Liana Mesa

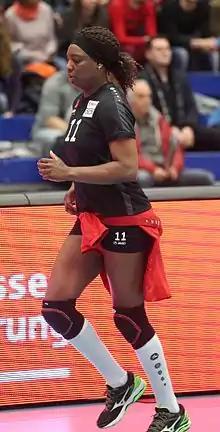
Liana Mesa Luaces (2017)

Liana Mesa Luaces (born 26 December 1977) is a former volleyball player from Cuba who played with the Cuban women's national volleyball team at the 2004 Summer Olympics in Athens, where she won the bronze medal.